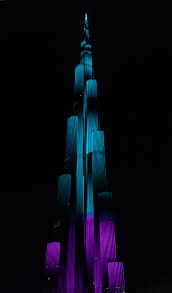
Landmark: Burj Khalifa